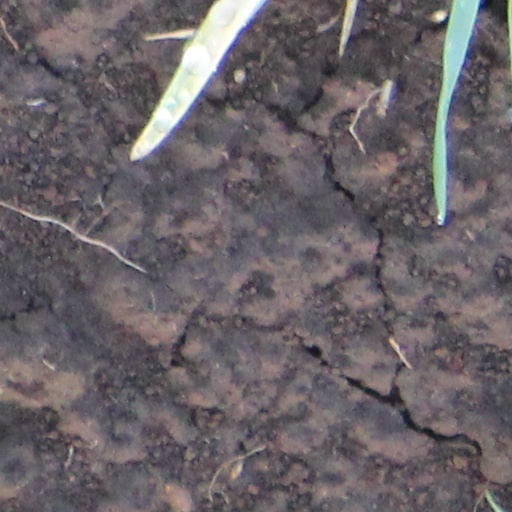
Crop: wheat